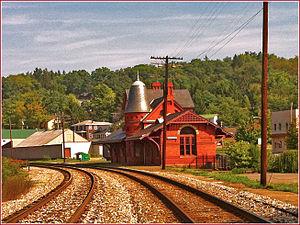
La ville d’Oakland est le siège du comté de Garrett, dans l’État du Maryland, aux États-Unis. Sa population s’élevait à 1 925 habitants lors du recensement de 2010, estimée à 1 873 habitants en 2016.